Manilal Dwivedi

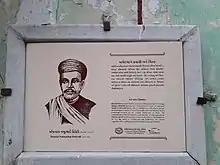
Plaque at Manilal's birth place

Manilal, along with his fellow Gujarati writer Govardhanram Tripathi, significantly contributed to Gujarati literature. The period of their activity (1885–1905) is recognised as the "Mani-Govardhan Era" rather than by a general terms such as "Sakshar Yuga" or "Pandit Yuga". Anandshankar Dhruv publicly described Manilal as a "Brahmanishtha" (one who always keeps his mind fixed on the Supreme Brahman, the ultimate reality). Thaker wrote a biographical play, "Uncho Parvat, Undi Khin" (1993; 'Lofty Mountain, Cavernous Valley'), based on Manilal's life.